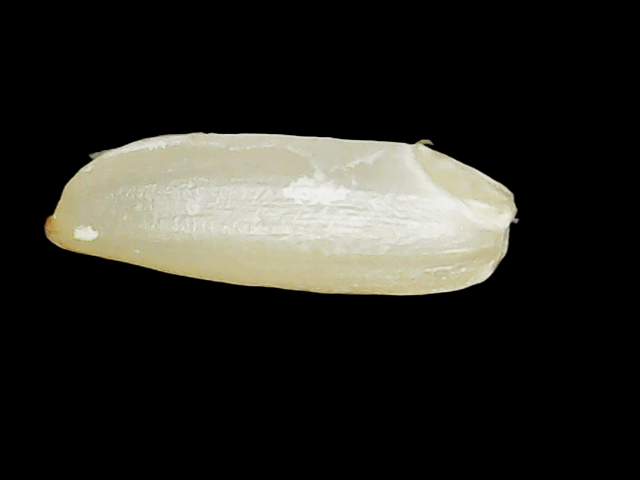
Rice variety: Binadhan12